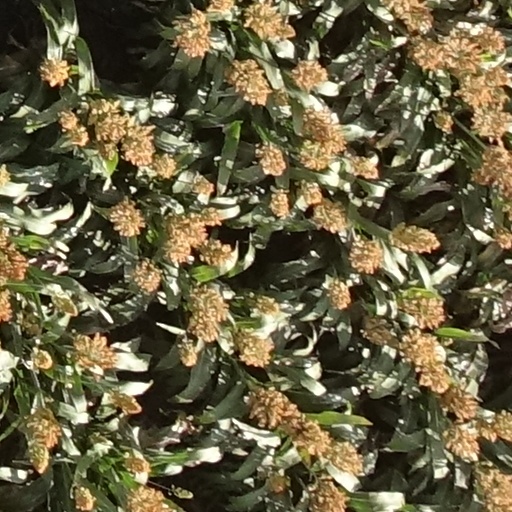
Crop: sorghum